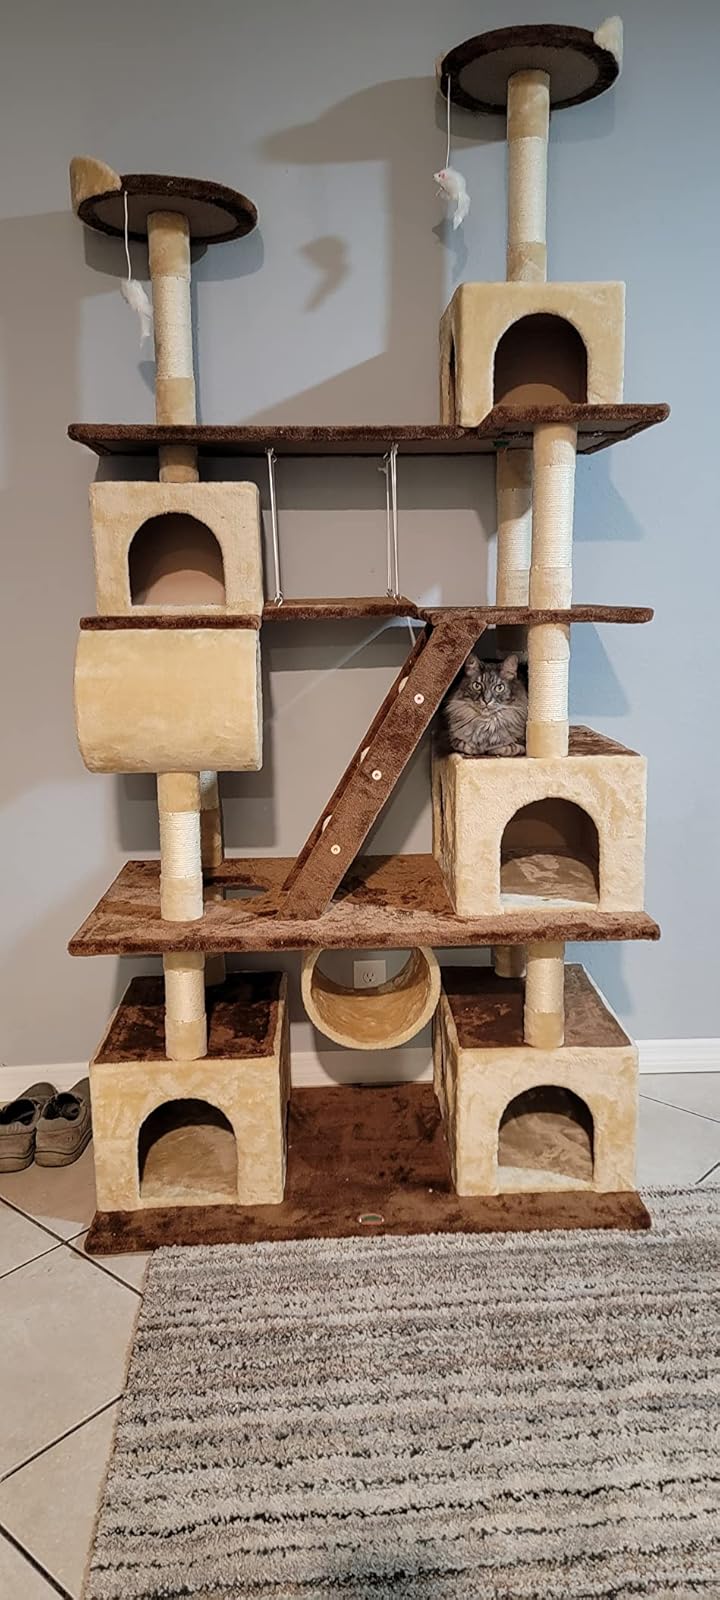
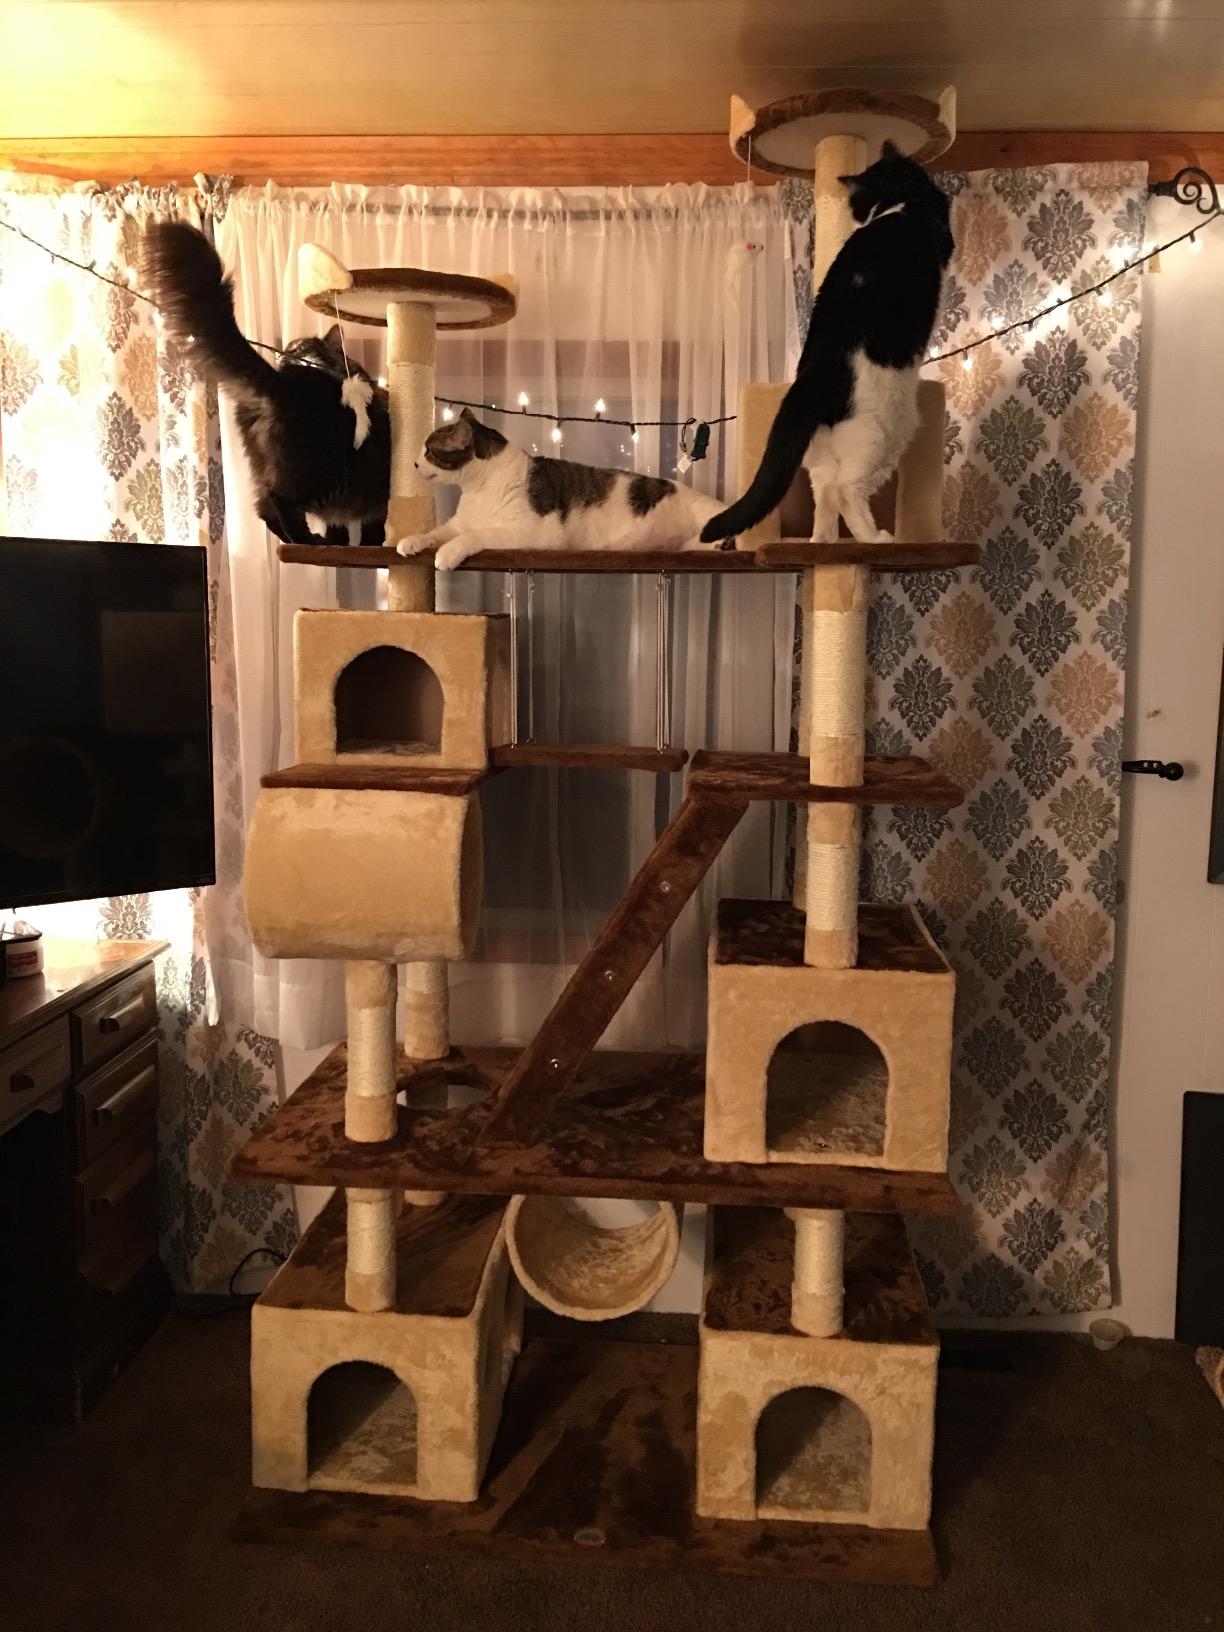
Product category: items_cat tree
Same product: yes